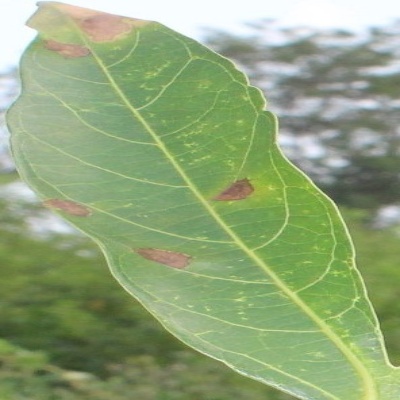
Crop: Cassava
Condition: bacterial blight